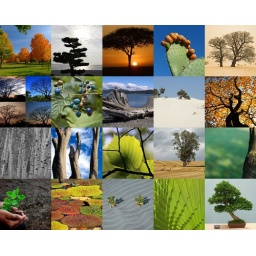
Your work in #12 trees and green plants gallery